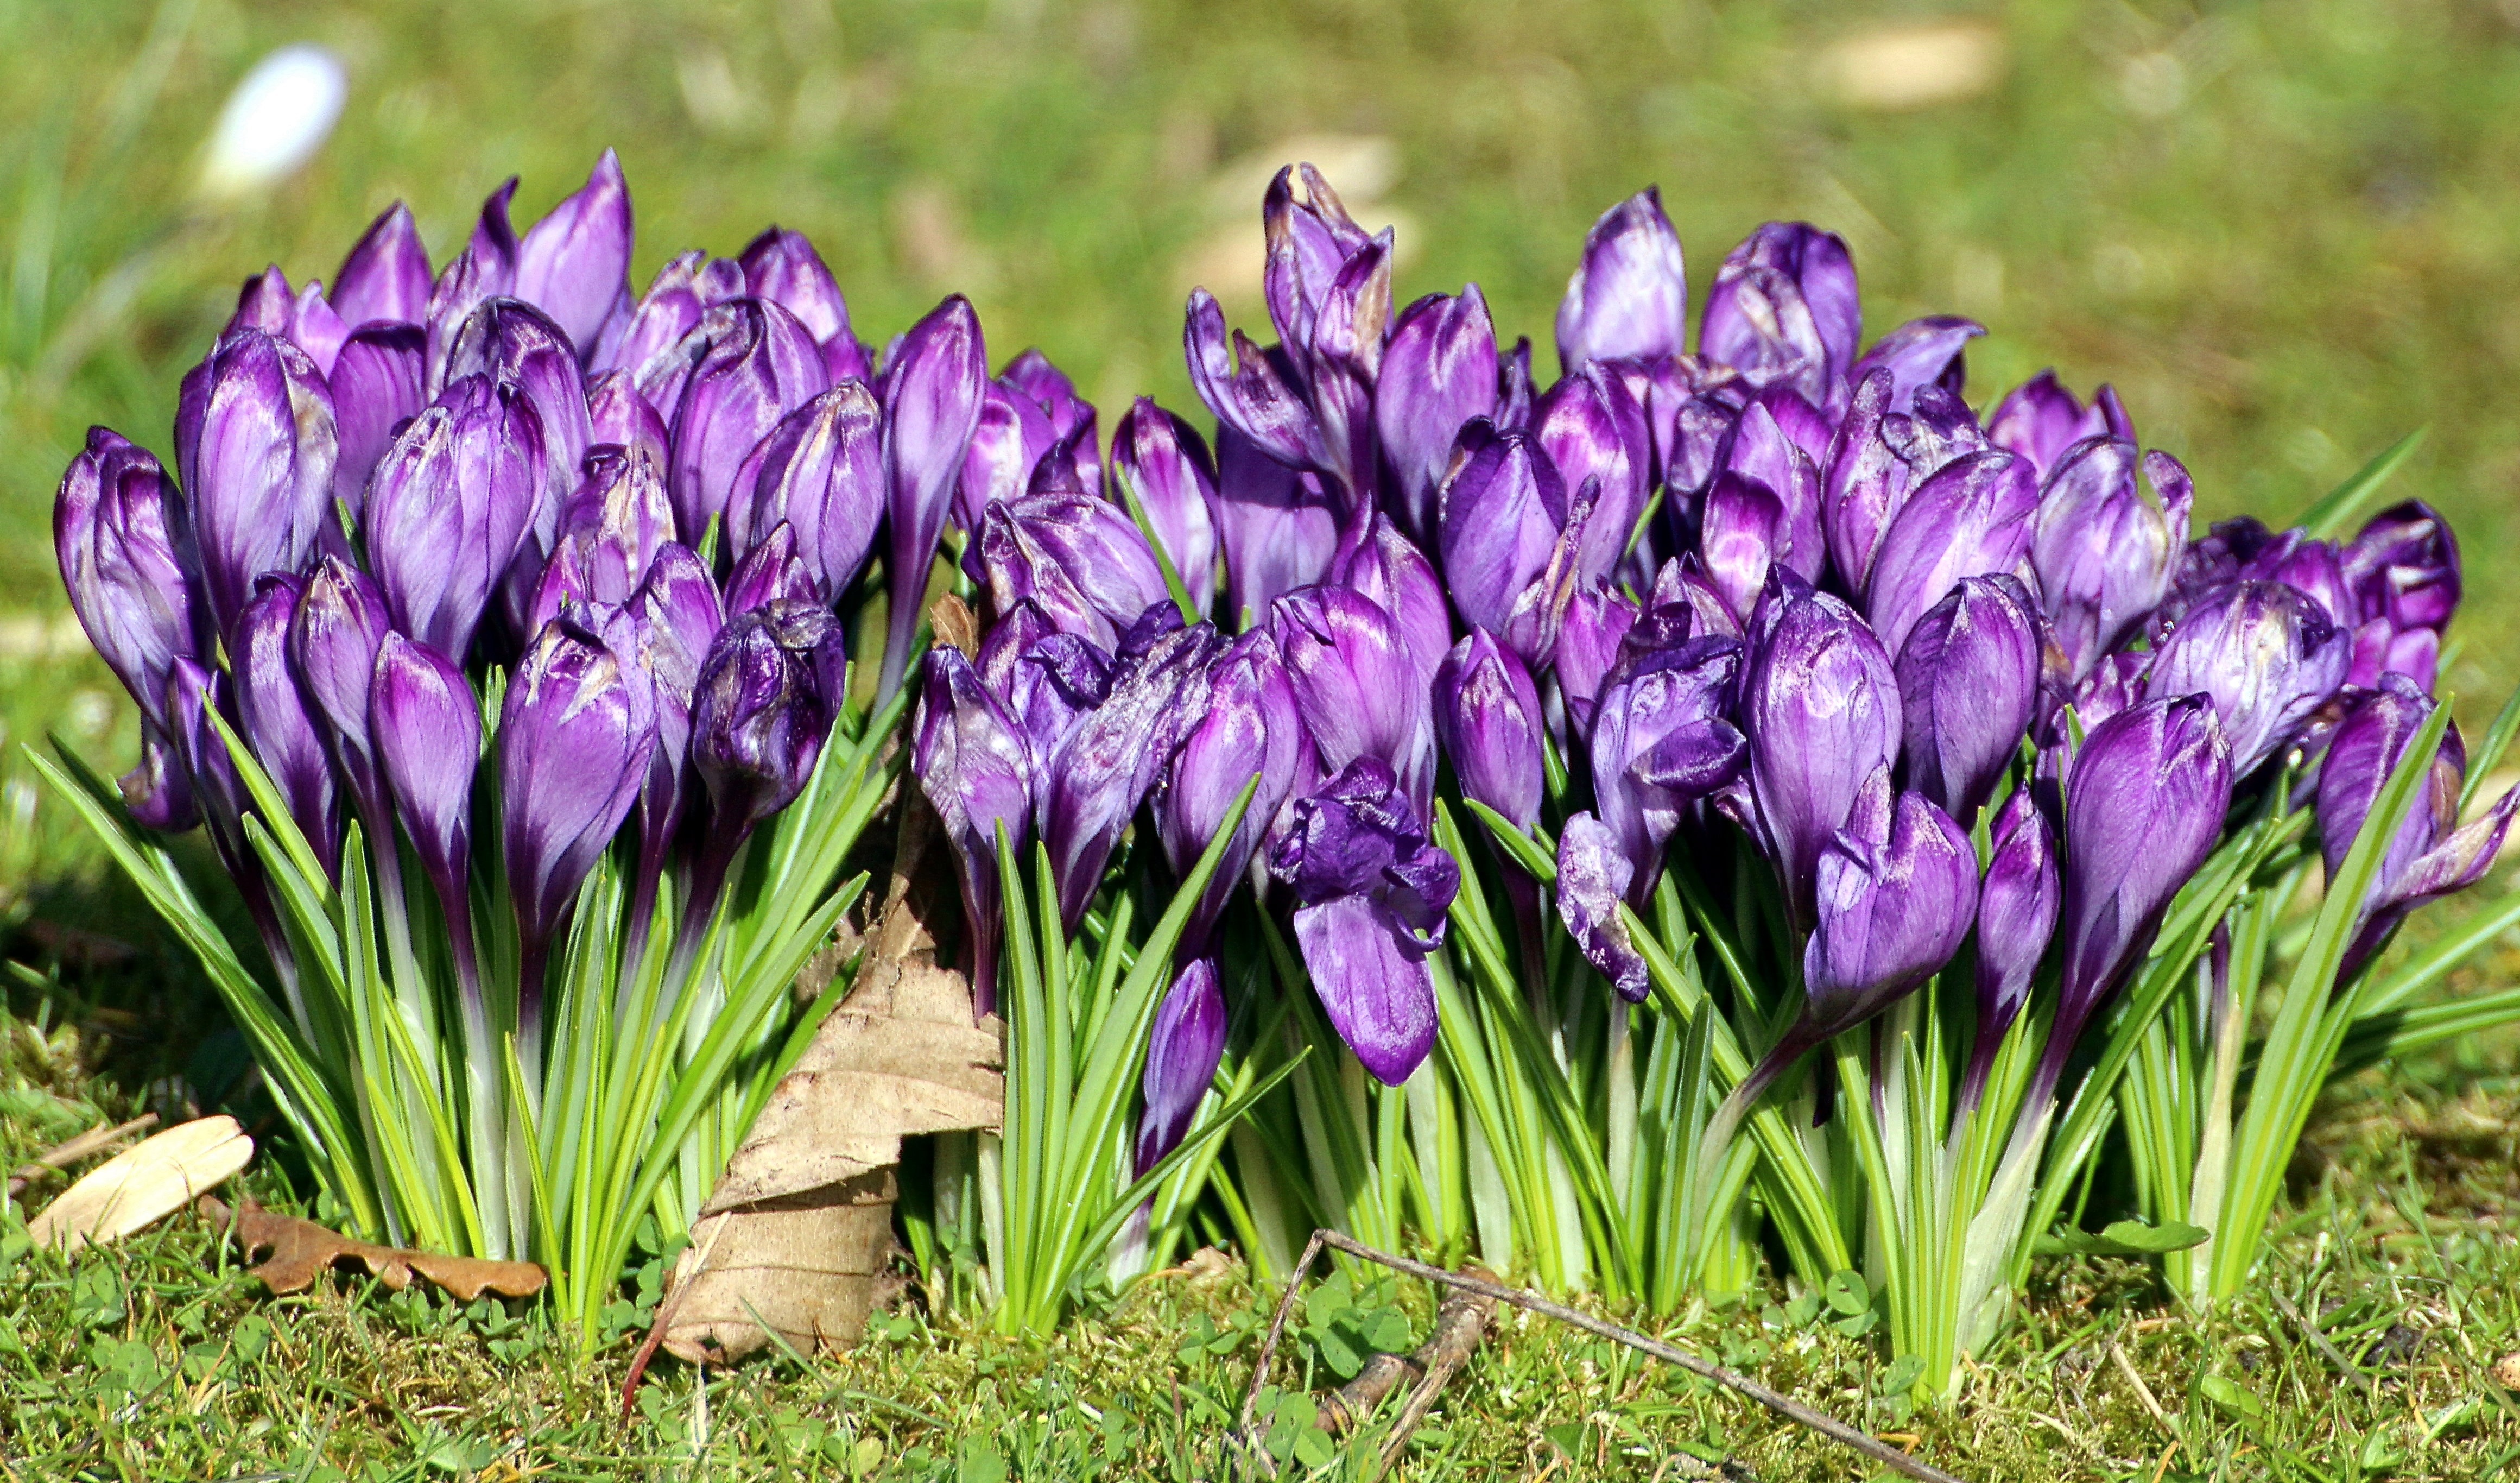
nature, plant, flower, purple, bloom, spring, garden, flowers, iris, crocus, iridaceae, hyacinth, early bloomer, ornamental plants, flowering plant, iris versicolor, land plant, english lavender, iris family